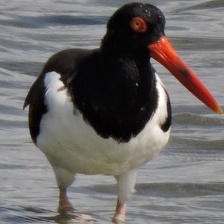
Species: OYSTER CATCHER
Scientific name: HAEMATOPUS
ImageNet parent category: oystercatcher